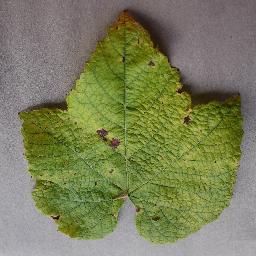
Label: Grape___Leaf_blight_(Isariopsis_Leaf_Spot)